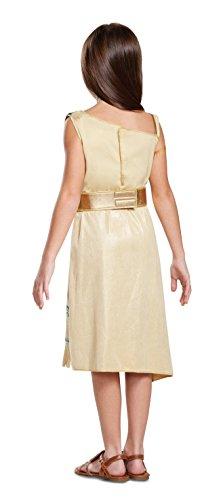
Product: Pocahontas Deluxe Costume, Brown, Medium (7-8)
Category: Clothing, Shoes & Jewelry | Costumes & Accessories | Kids & Baby | Girls | Costumes
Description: Disney Princess - Pocahontas.
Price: $26.63
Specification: ProductDimensions:14x0.5x32inches|ItemWeight:5.9ounces|ShippingWeight:8.8ounces(Viewshippingratesandpolicies)|DomesticShipping:ItemcanbeshippedwithinU.S.|InternationalShipping:ThisitemcanbeshippedtoselectcountriesoutsideoftheU.S.LearnMore|ASIN:B01N4TYE0D|Itemmodelnumber:21411K|Manufacturerrecommendedage:7-8years